Crissy Marsh

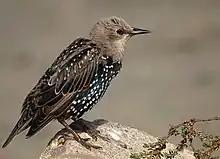
A picture of a starling ("Sturnus vulgaris") at Crissy Field.

The restored salt marshes and dunes of the Presidio has become a sustainable habitat for a diverse array of flora and fauna. A major challenge the restoration projects have faced is the abundance of invasive species. There are various invasive plant species in the area that are outcompeting the native plant species. The Presidio is home to over 200 different bird species. Crissy Marsh now attracts many bird watchers that come view the diverse array of bird species. There are also as many as 35 endangered, rare, and threatened species in the area as well including the California Red Legged Frog, the Mission Blue Butterfly, and the San Francisco Garter Snake.